Edward Chandos Leigh

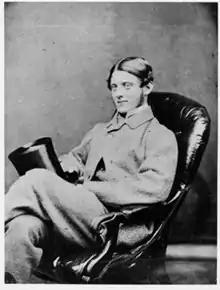

Sir Edward Chandos Leigh (22 December 1832 – 18 May 1915) was a British aristocrat of the Victorian era, a barrister by profession, and a first-class cricketer. He served as President of MCC for 1887–88.